Fire-tube boiler

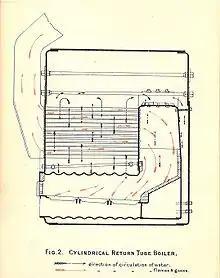
Side-section of a Scotch marine boiler: the arrows show direction of flue gas flow; the combustion chamber is on the right, the smokebox on the left.

The Scotch marine boiler differs dramatically from its predecessors in using a large number of small-diameter tubes. This gives a far greater heating surface area for the volume and weight. The furnace remains a single large-diameter tube with the many small tubes arranged above it. They are connected together through a combustion chamber – an enclosed volume contained entirely within the boiler shell – so that the flow of flue gas through the firetubes is from back to front. An enclosed smokebox covering the front of these tubes leads upwards to the chimney or funnel. Typical Scotch boilers had a pair of furnaces, larger ones had three. Above this size, such as for large steam ships, it was more usual to install multiple boilers.